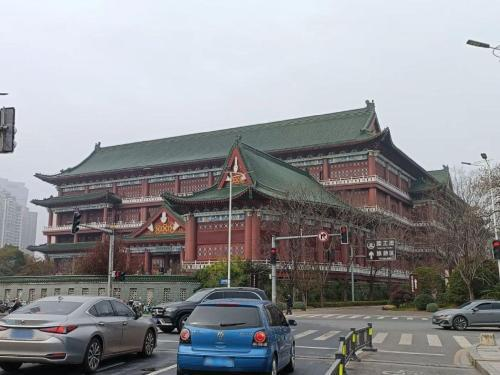
地标名称：南昌市图书馆
所在城市：南昌市·东湖区